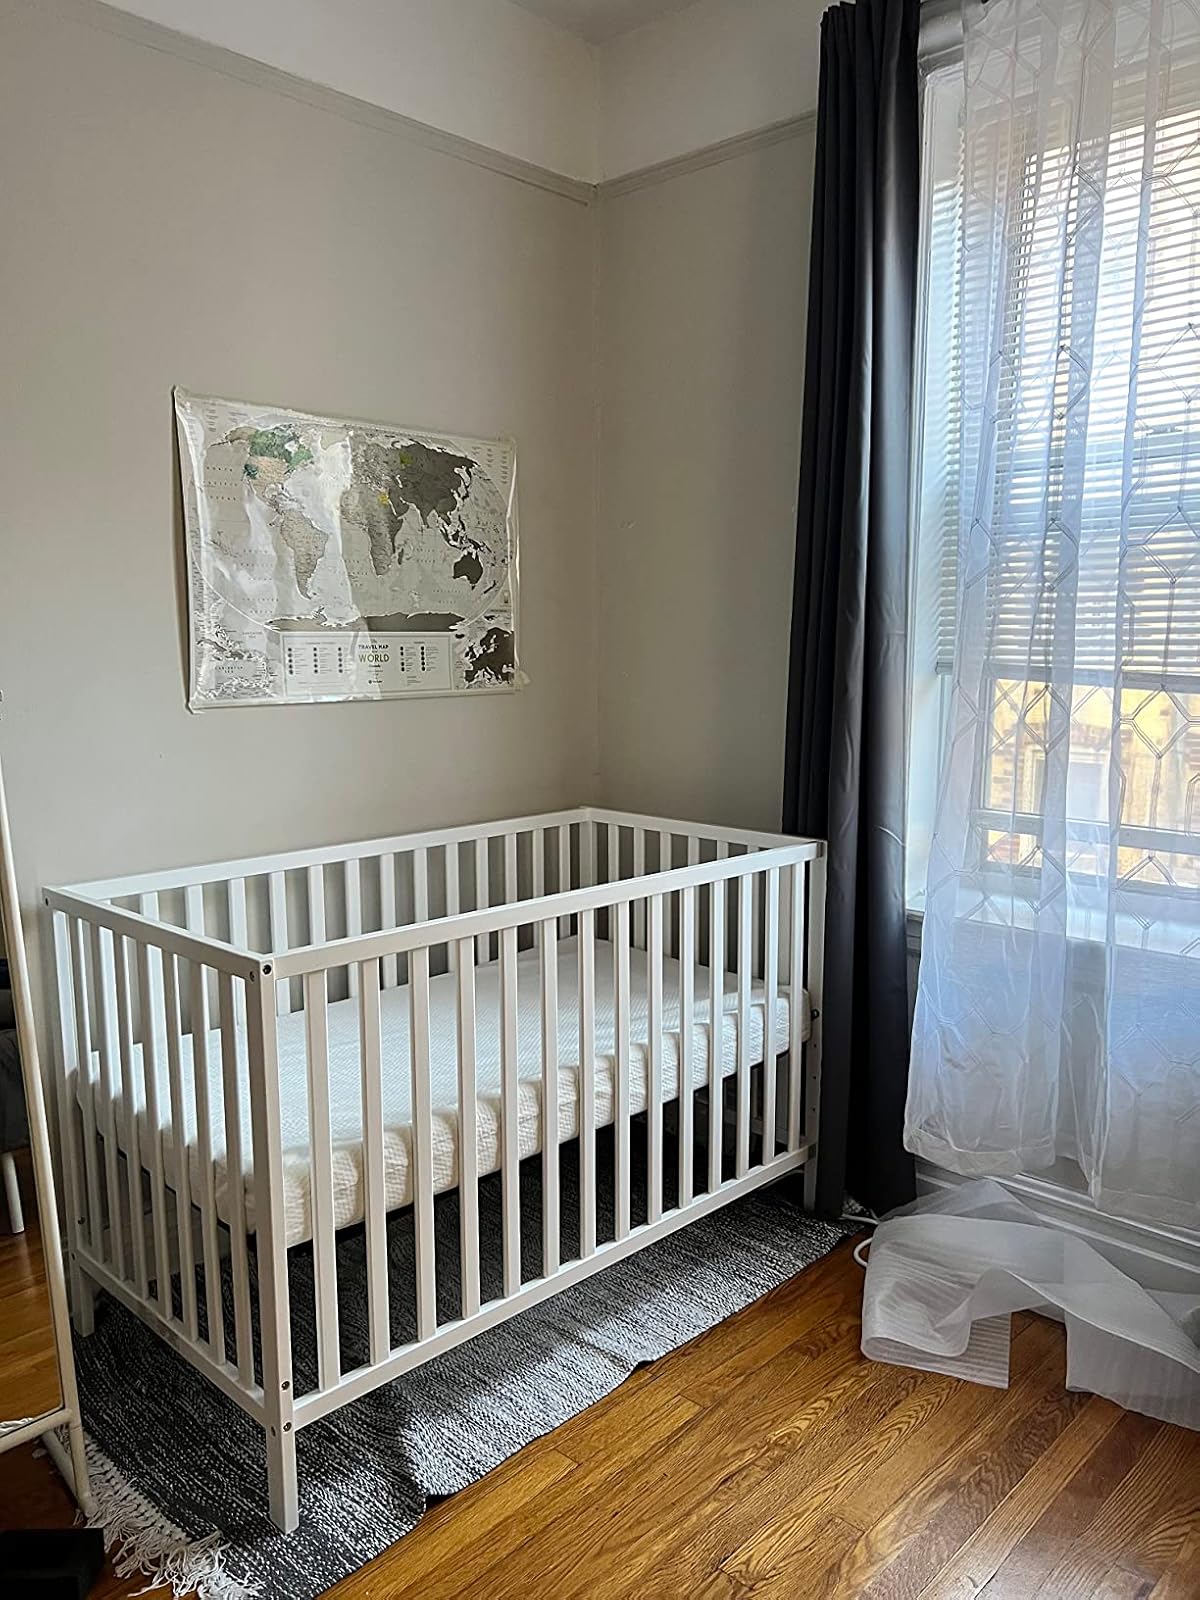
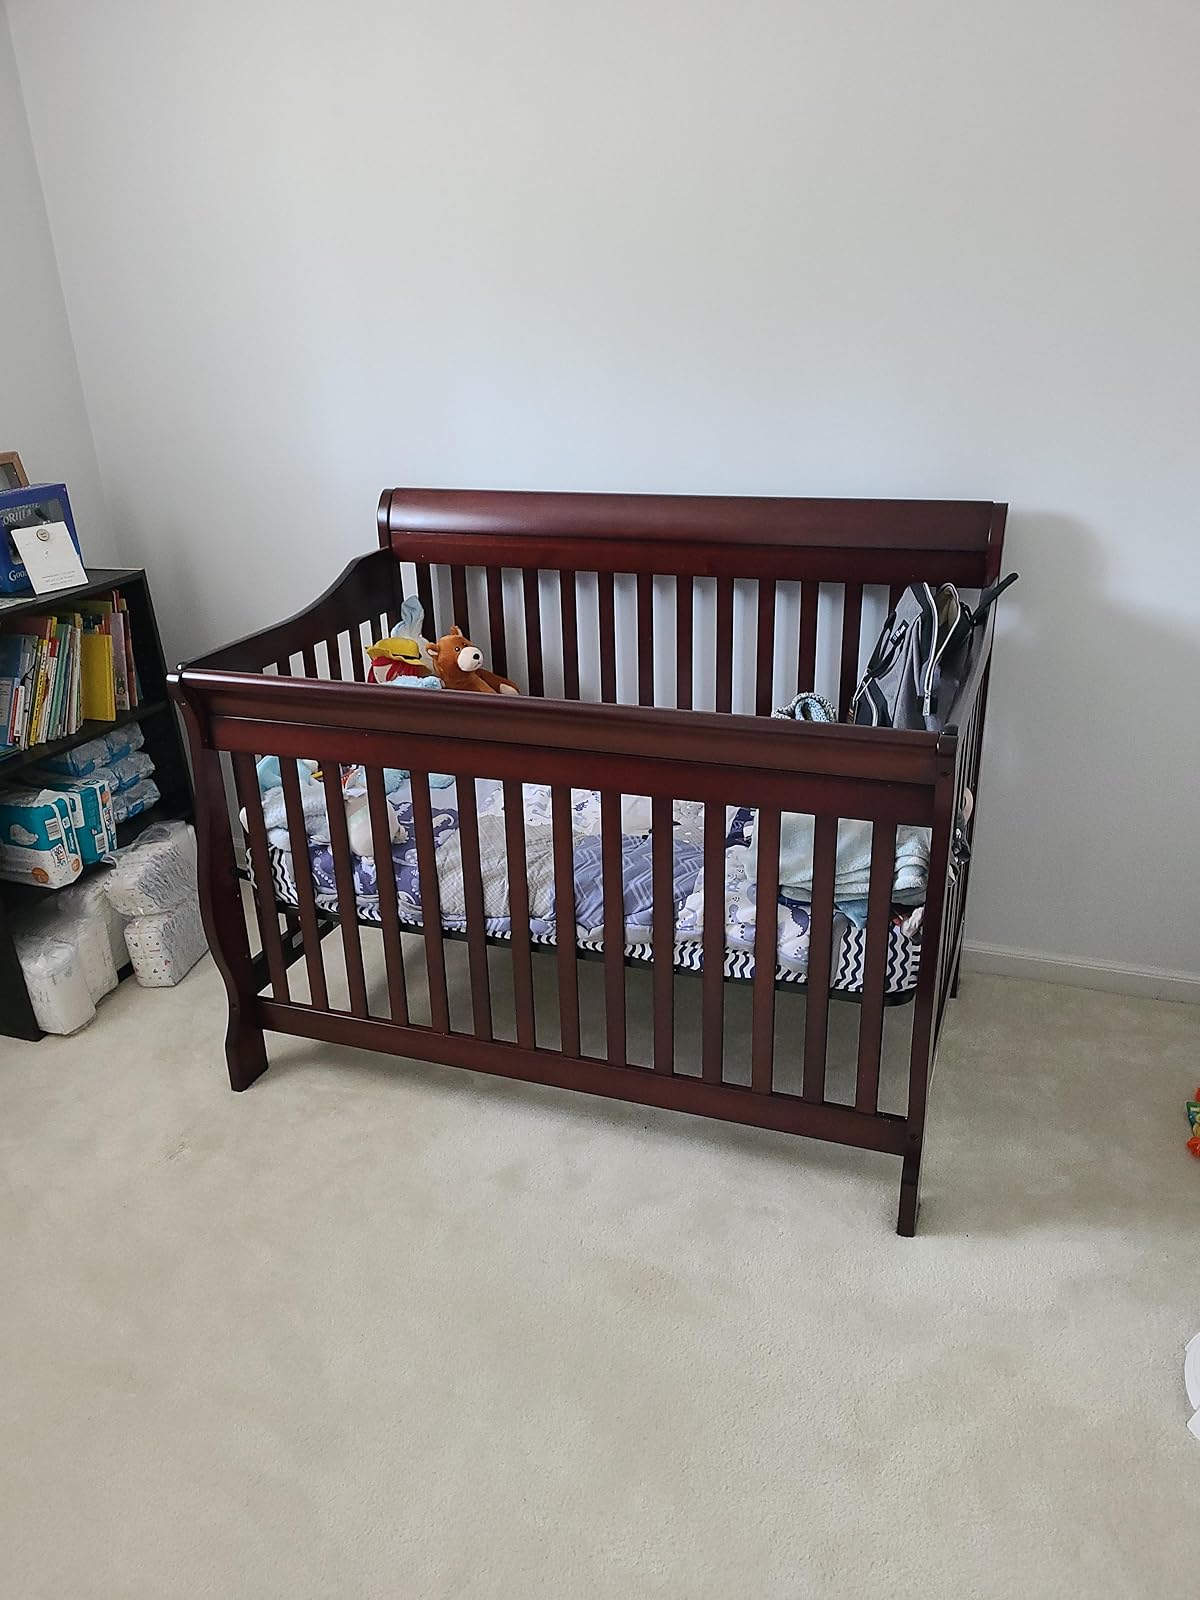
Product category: products_crib
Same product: no